Walter Tirel

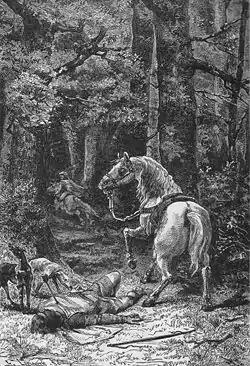
Death of William II. Lithograph, 1895

Walter Tirel III (1065 – some time after 1100), nicknamed the "Red Knight of Normandie", was an Anglo-Norman nobleman. He is infamous for allegedly accidentally killing King William II of England.